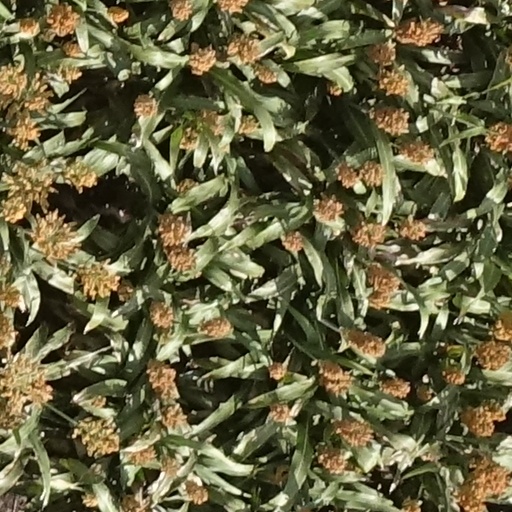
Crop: sorghum